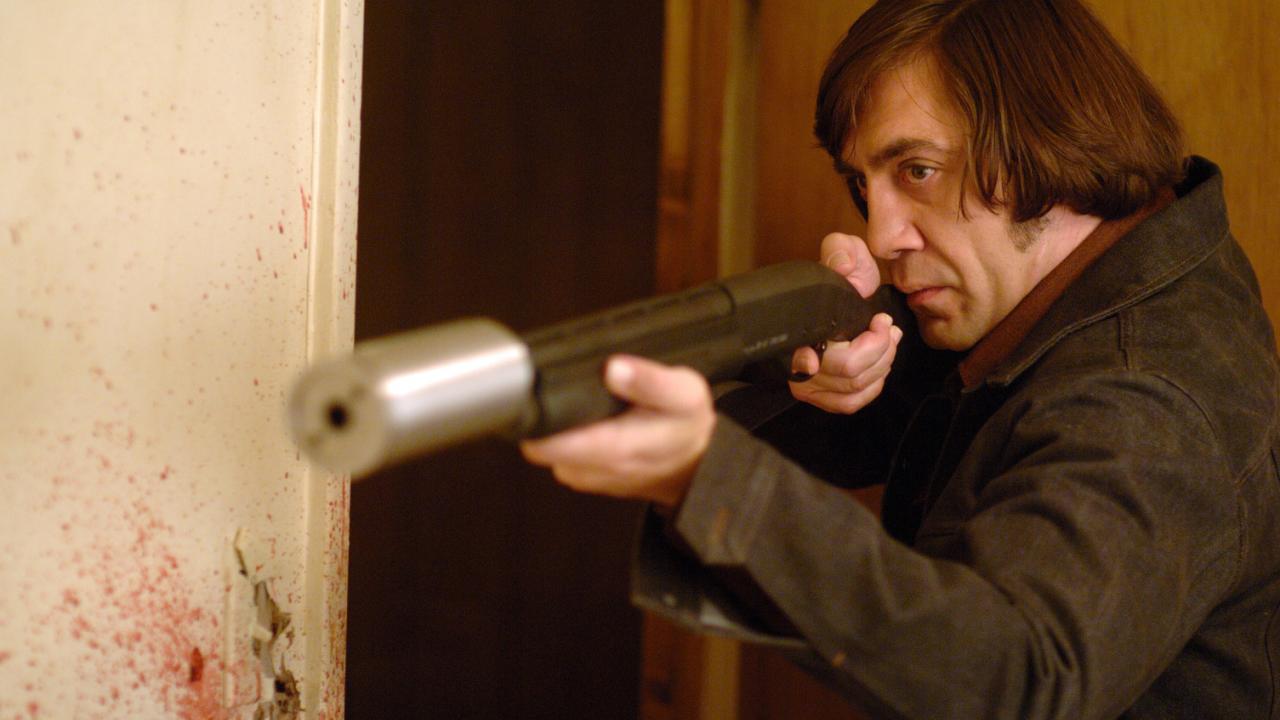
Gender: men